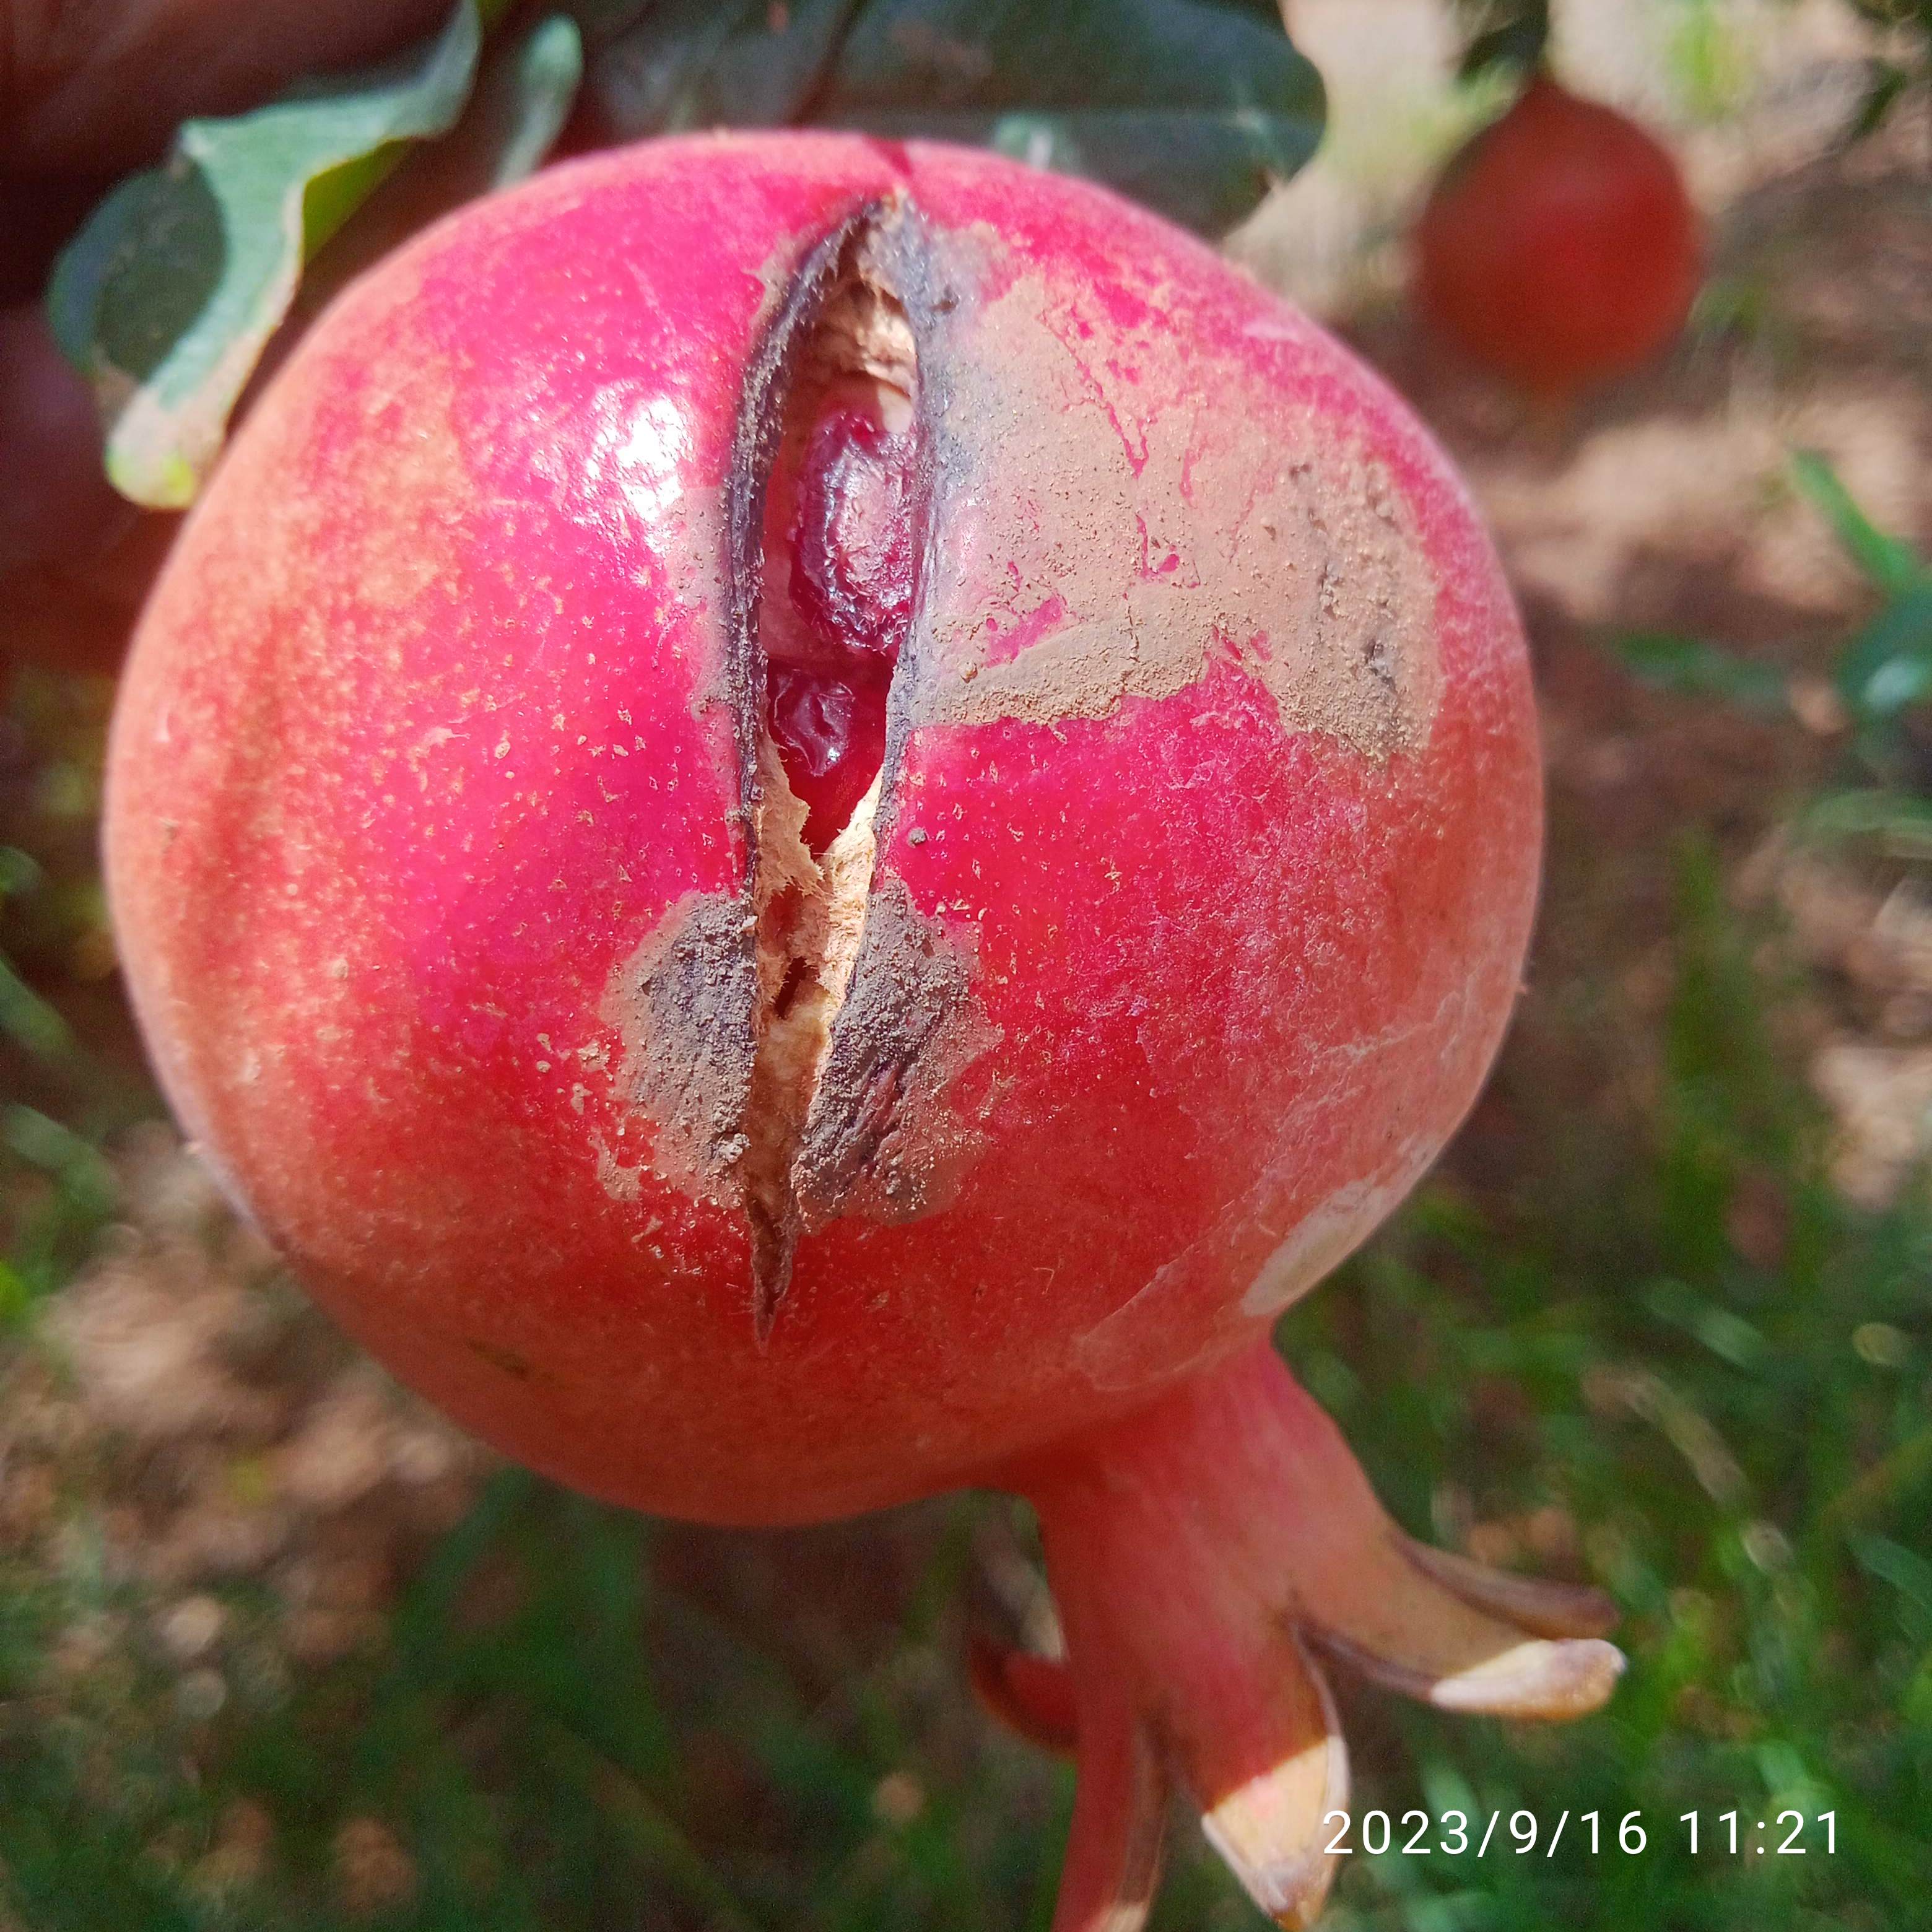
Label: Bacterial_Blight